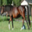
Label: horse